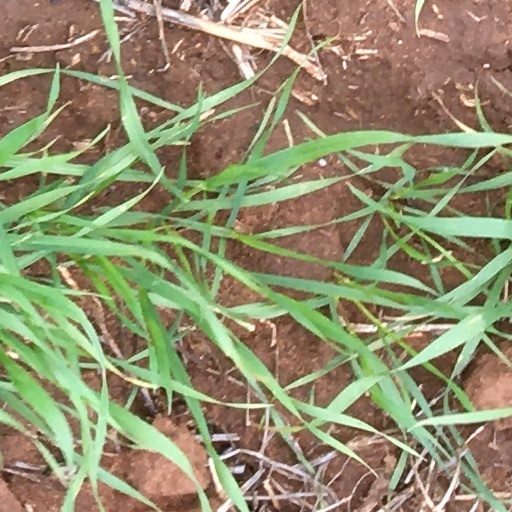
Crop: wheat